Abertillery (UK Parliament constituency)

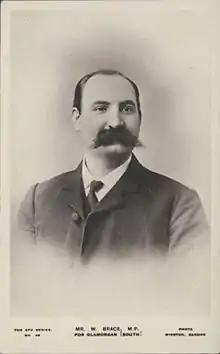
Brace

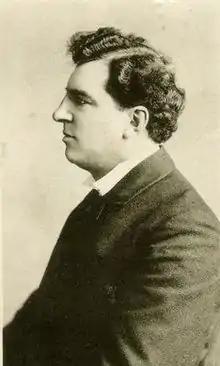
Hay Morgan

Another General Election was required to take place before the end of 1940. The political parties had been making preparations for an election to take place and by the Autumn of 1939, the following candidates had been selected;